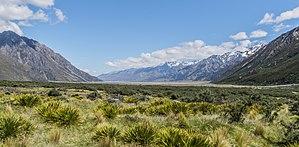
Le parc national Aoraki/Mount Cook est situé sur l'île du Sud de la Nouvelle-Zélande, près de la ville de Twizel. Il fait partie de la région appelée Te Wāhipounamu, qui est sur la liste du patrimoine mondial de l'UNESCO. Officiellement parc national depuis octobre 1953 pour protéger ses espèces biologiques, il est composé de quelques réserves établies plus tôt, la plus ancienne en 1887.
La rivière Tasman est un cours d’eau alpin, étalé, s’écoulant dans le district de Mackenzie, dans la région de Canterbury, dans l’Île du Sud de la Nouvelle-Zélande.